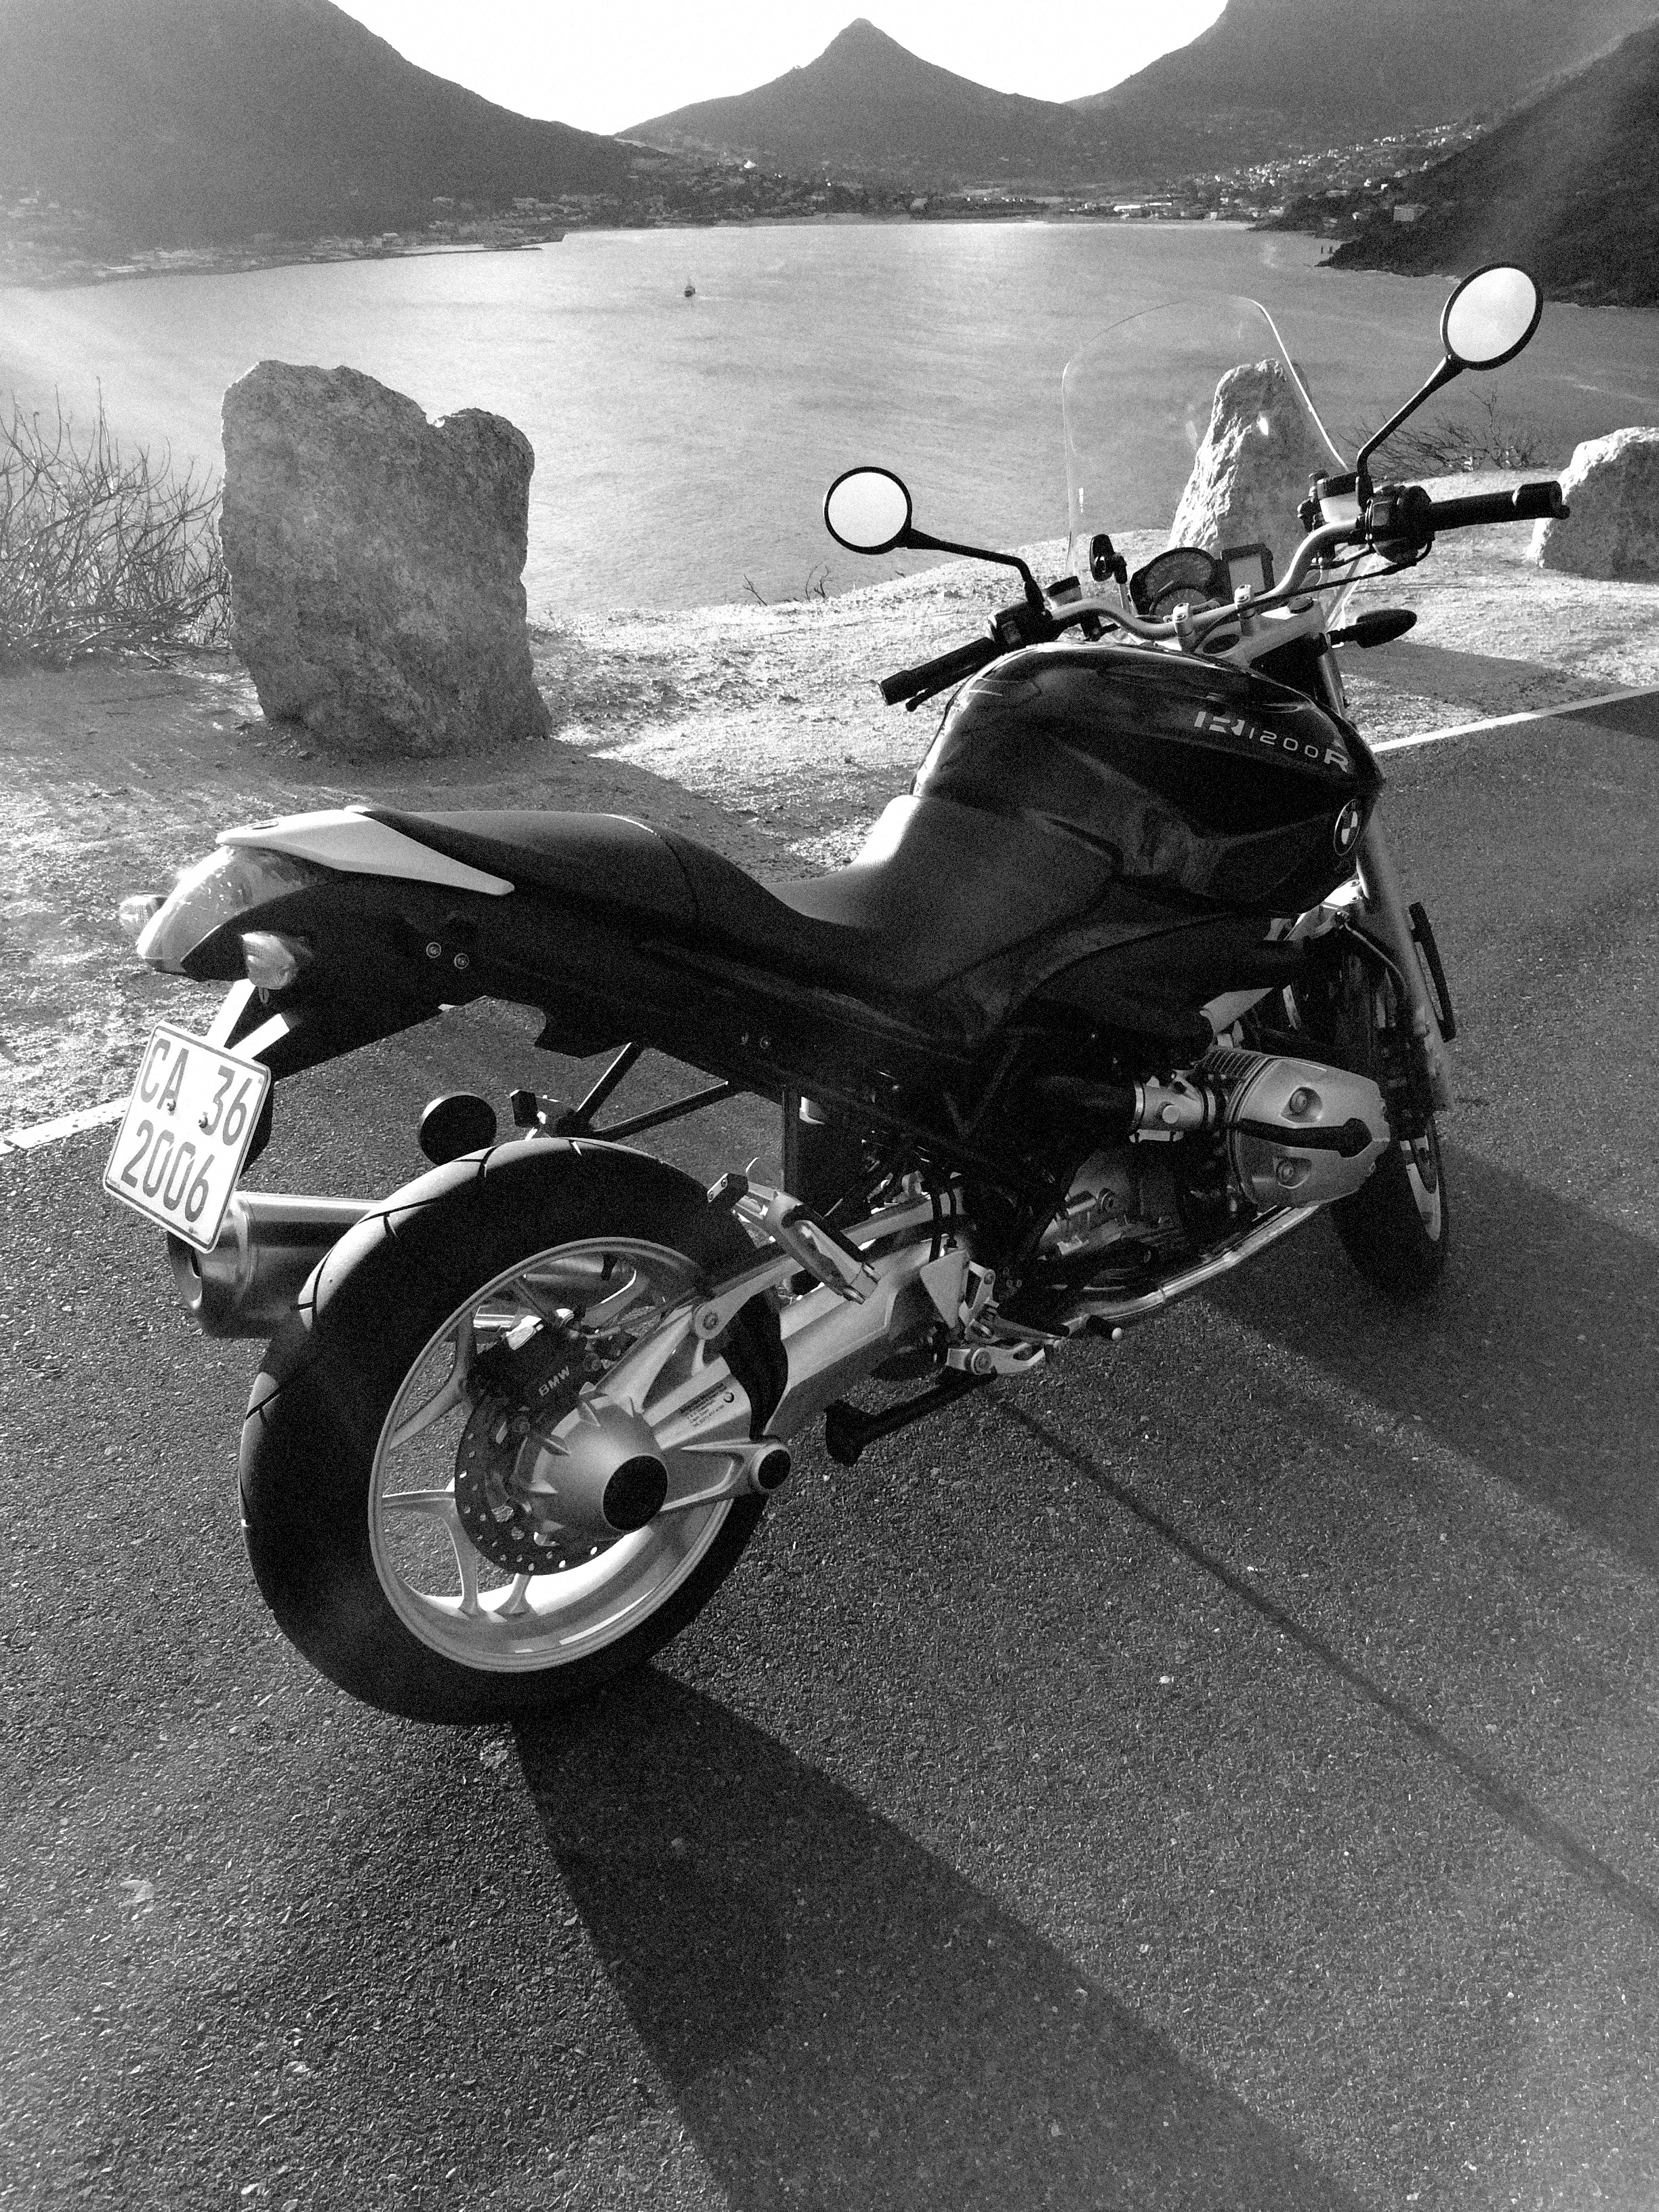
black and white, car, wheel, vehicle, motorcycle, monochrome, motorcycling, land vehicle, monochrome photography, automobile make, automotive design